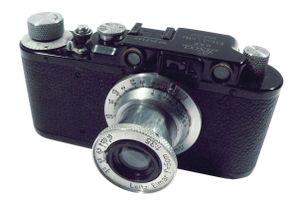
Appareil photo Leica II Numéro de série 252 180, modèle de 1937.